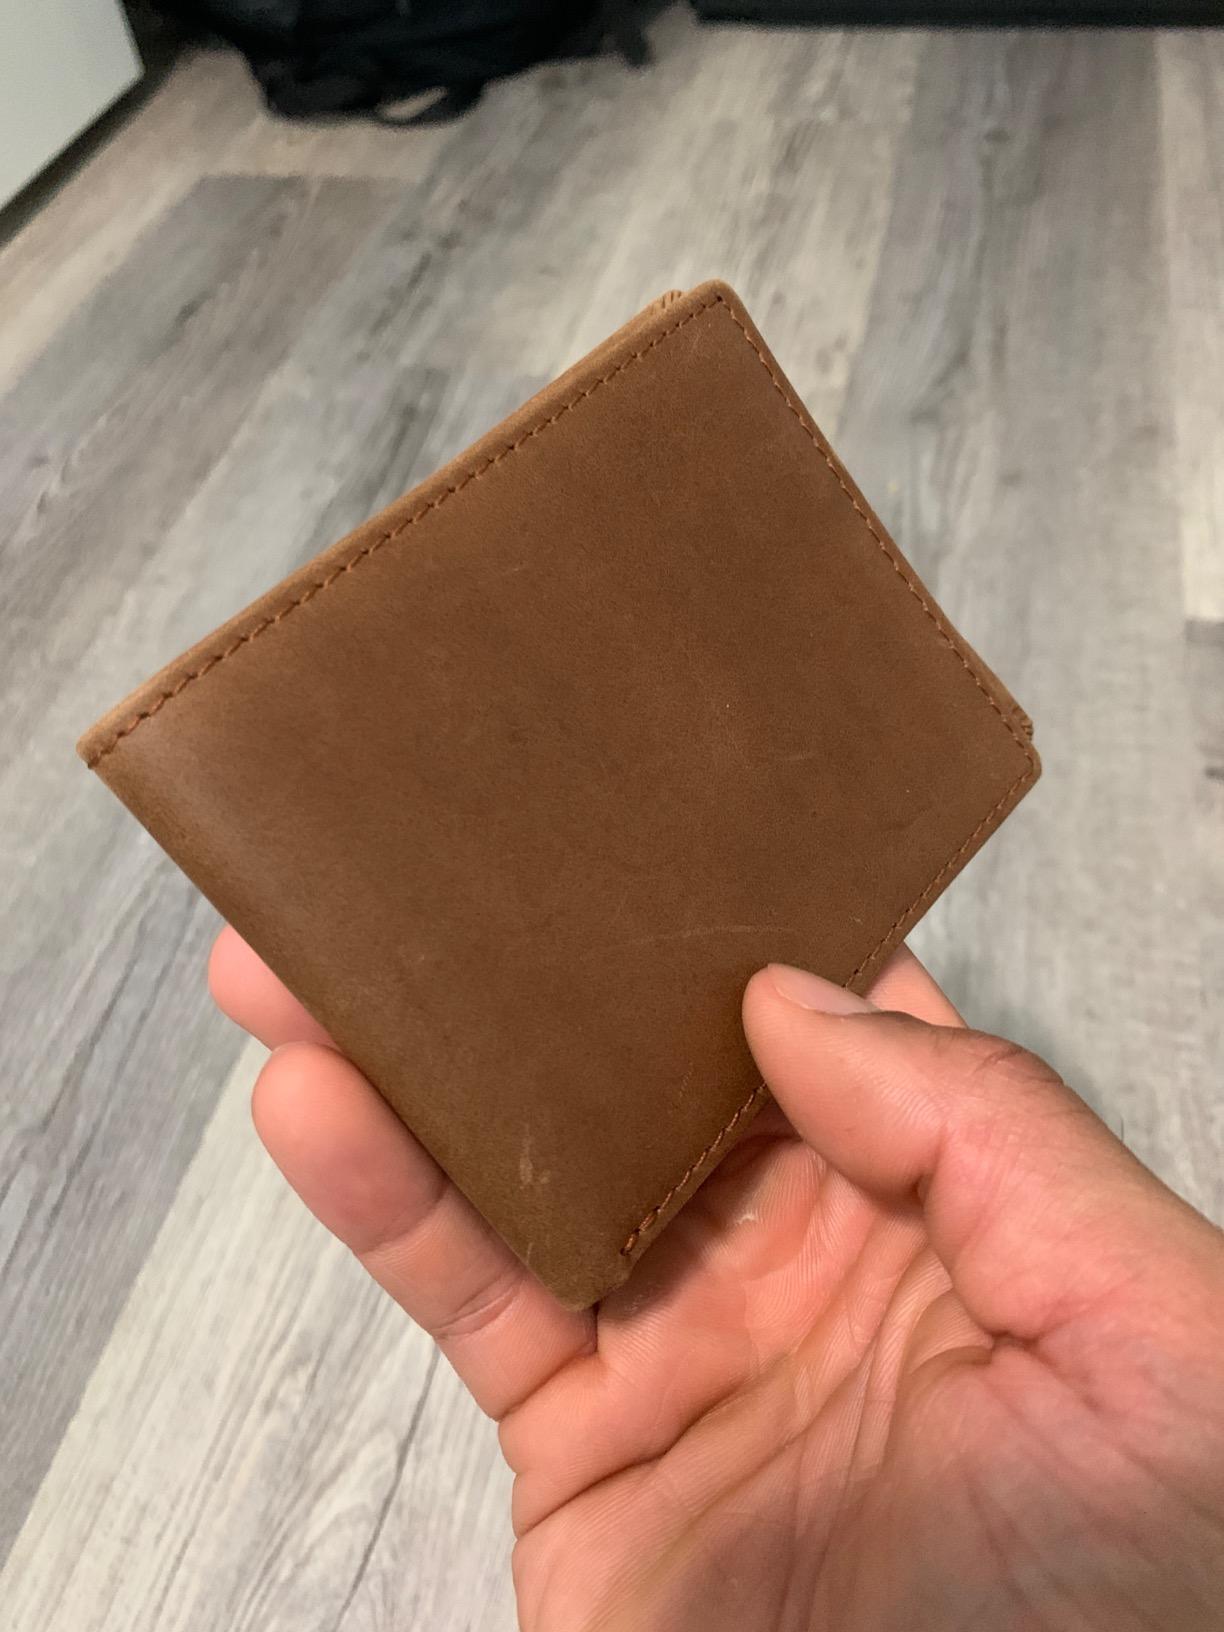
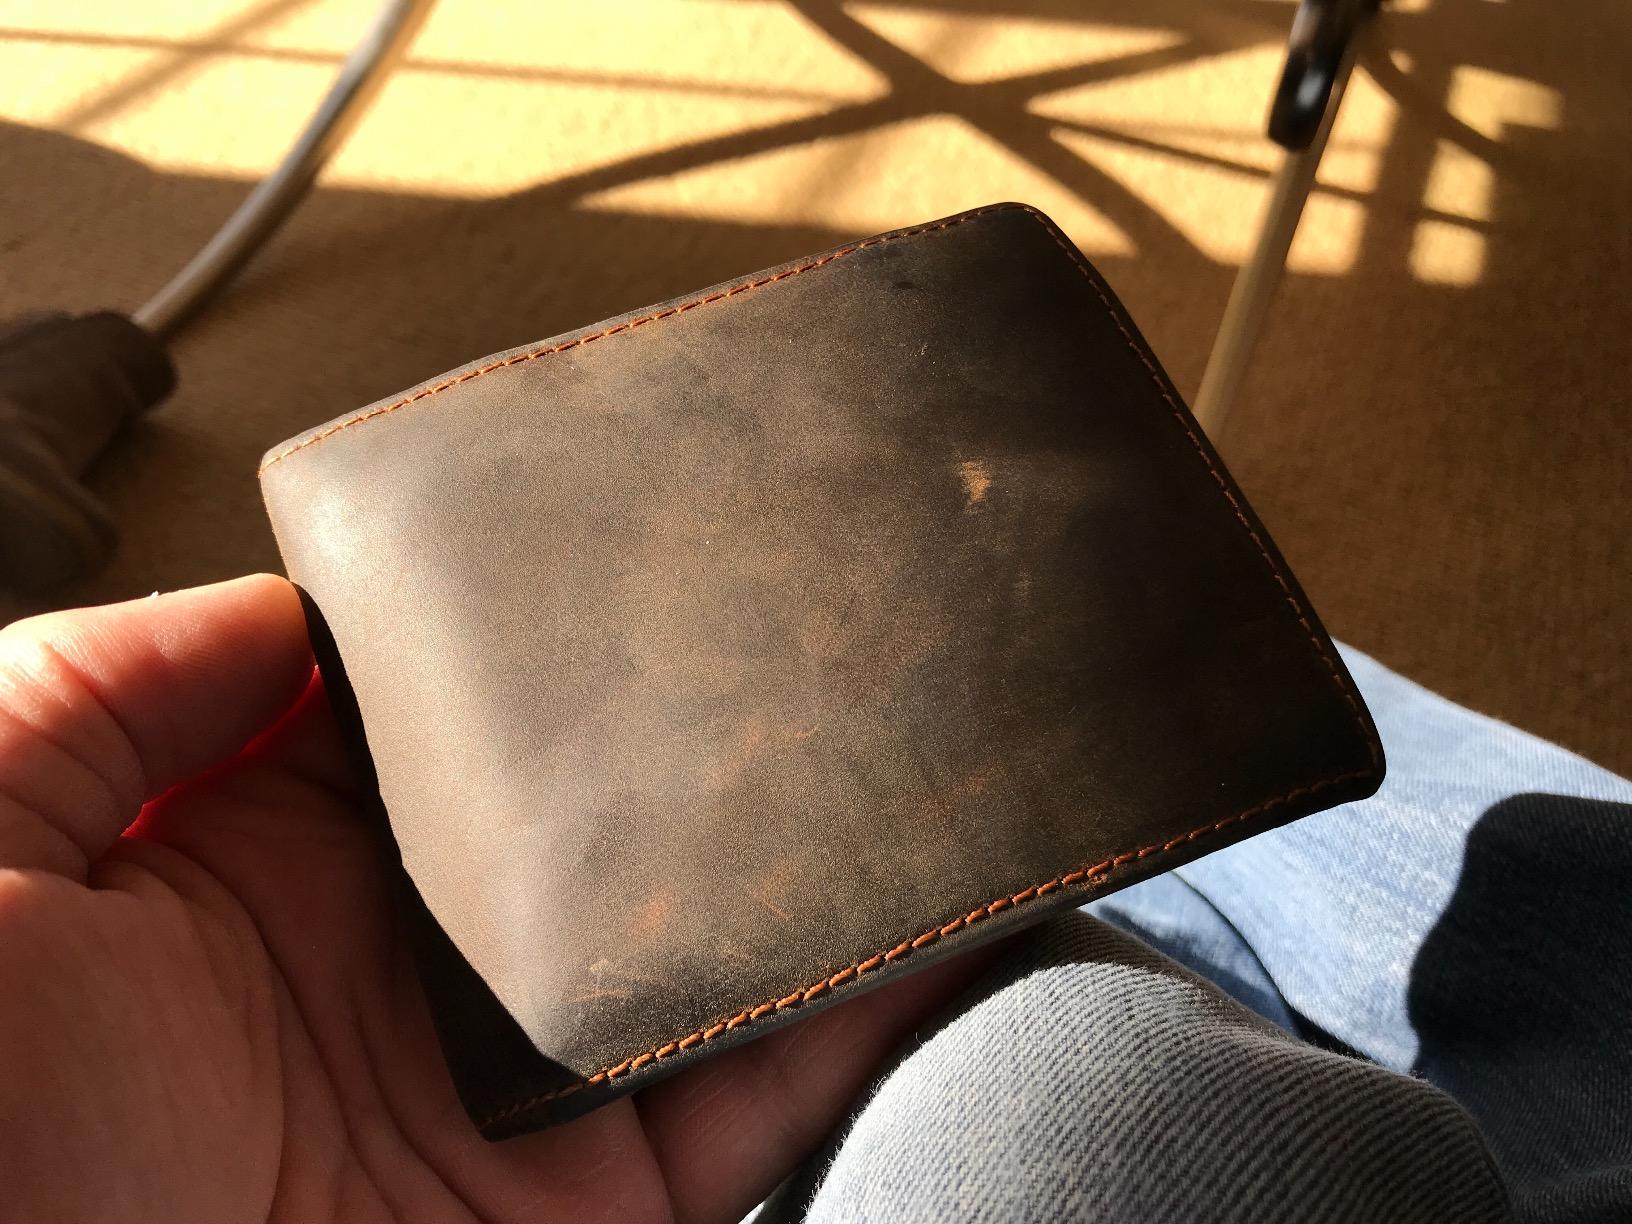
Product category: accessories_wallet
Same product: no